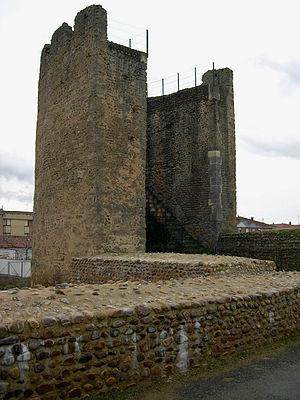
Mansilla de las Mulas est un municipio de la comarque de Tierra de León, dans la province de León, de communauté autonome de Castille-et-León, au nord de l'Espagne. C'est aussi le nom de la localité chef-lieu du municipio.